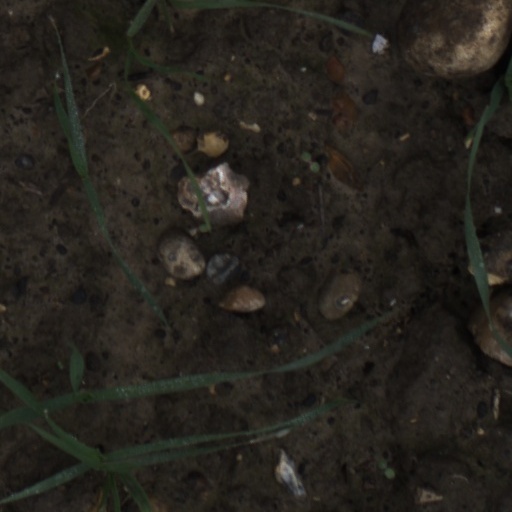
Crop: wheat